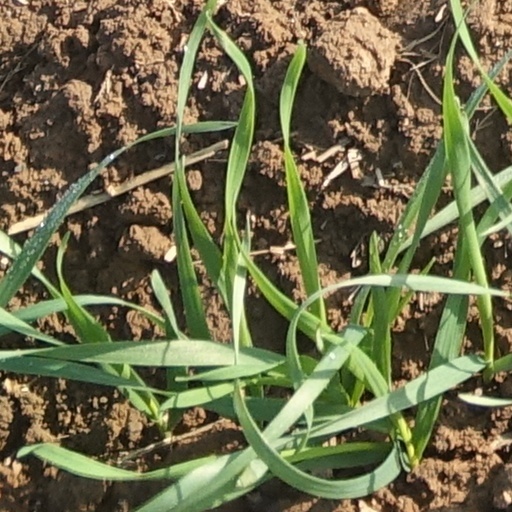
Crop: wheat